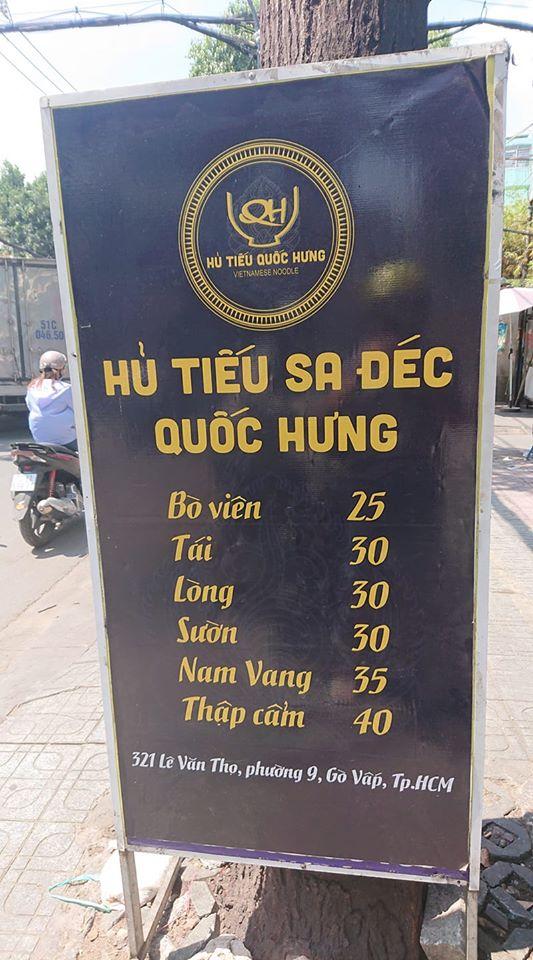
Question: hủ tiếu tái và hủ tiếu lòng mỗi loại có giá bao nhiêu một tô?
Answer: đồng giá 30 000 đồng một tô